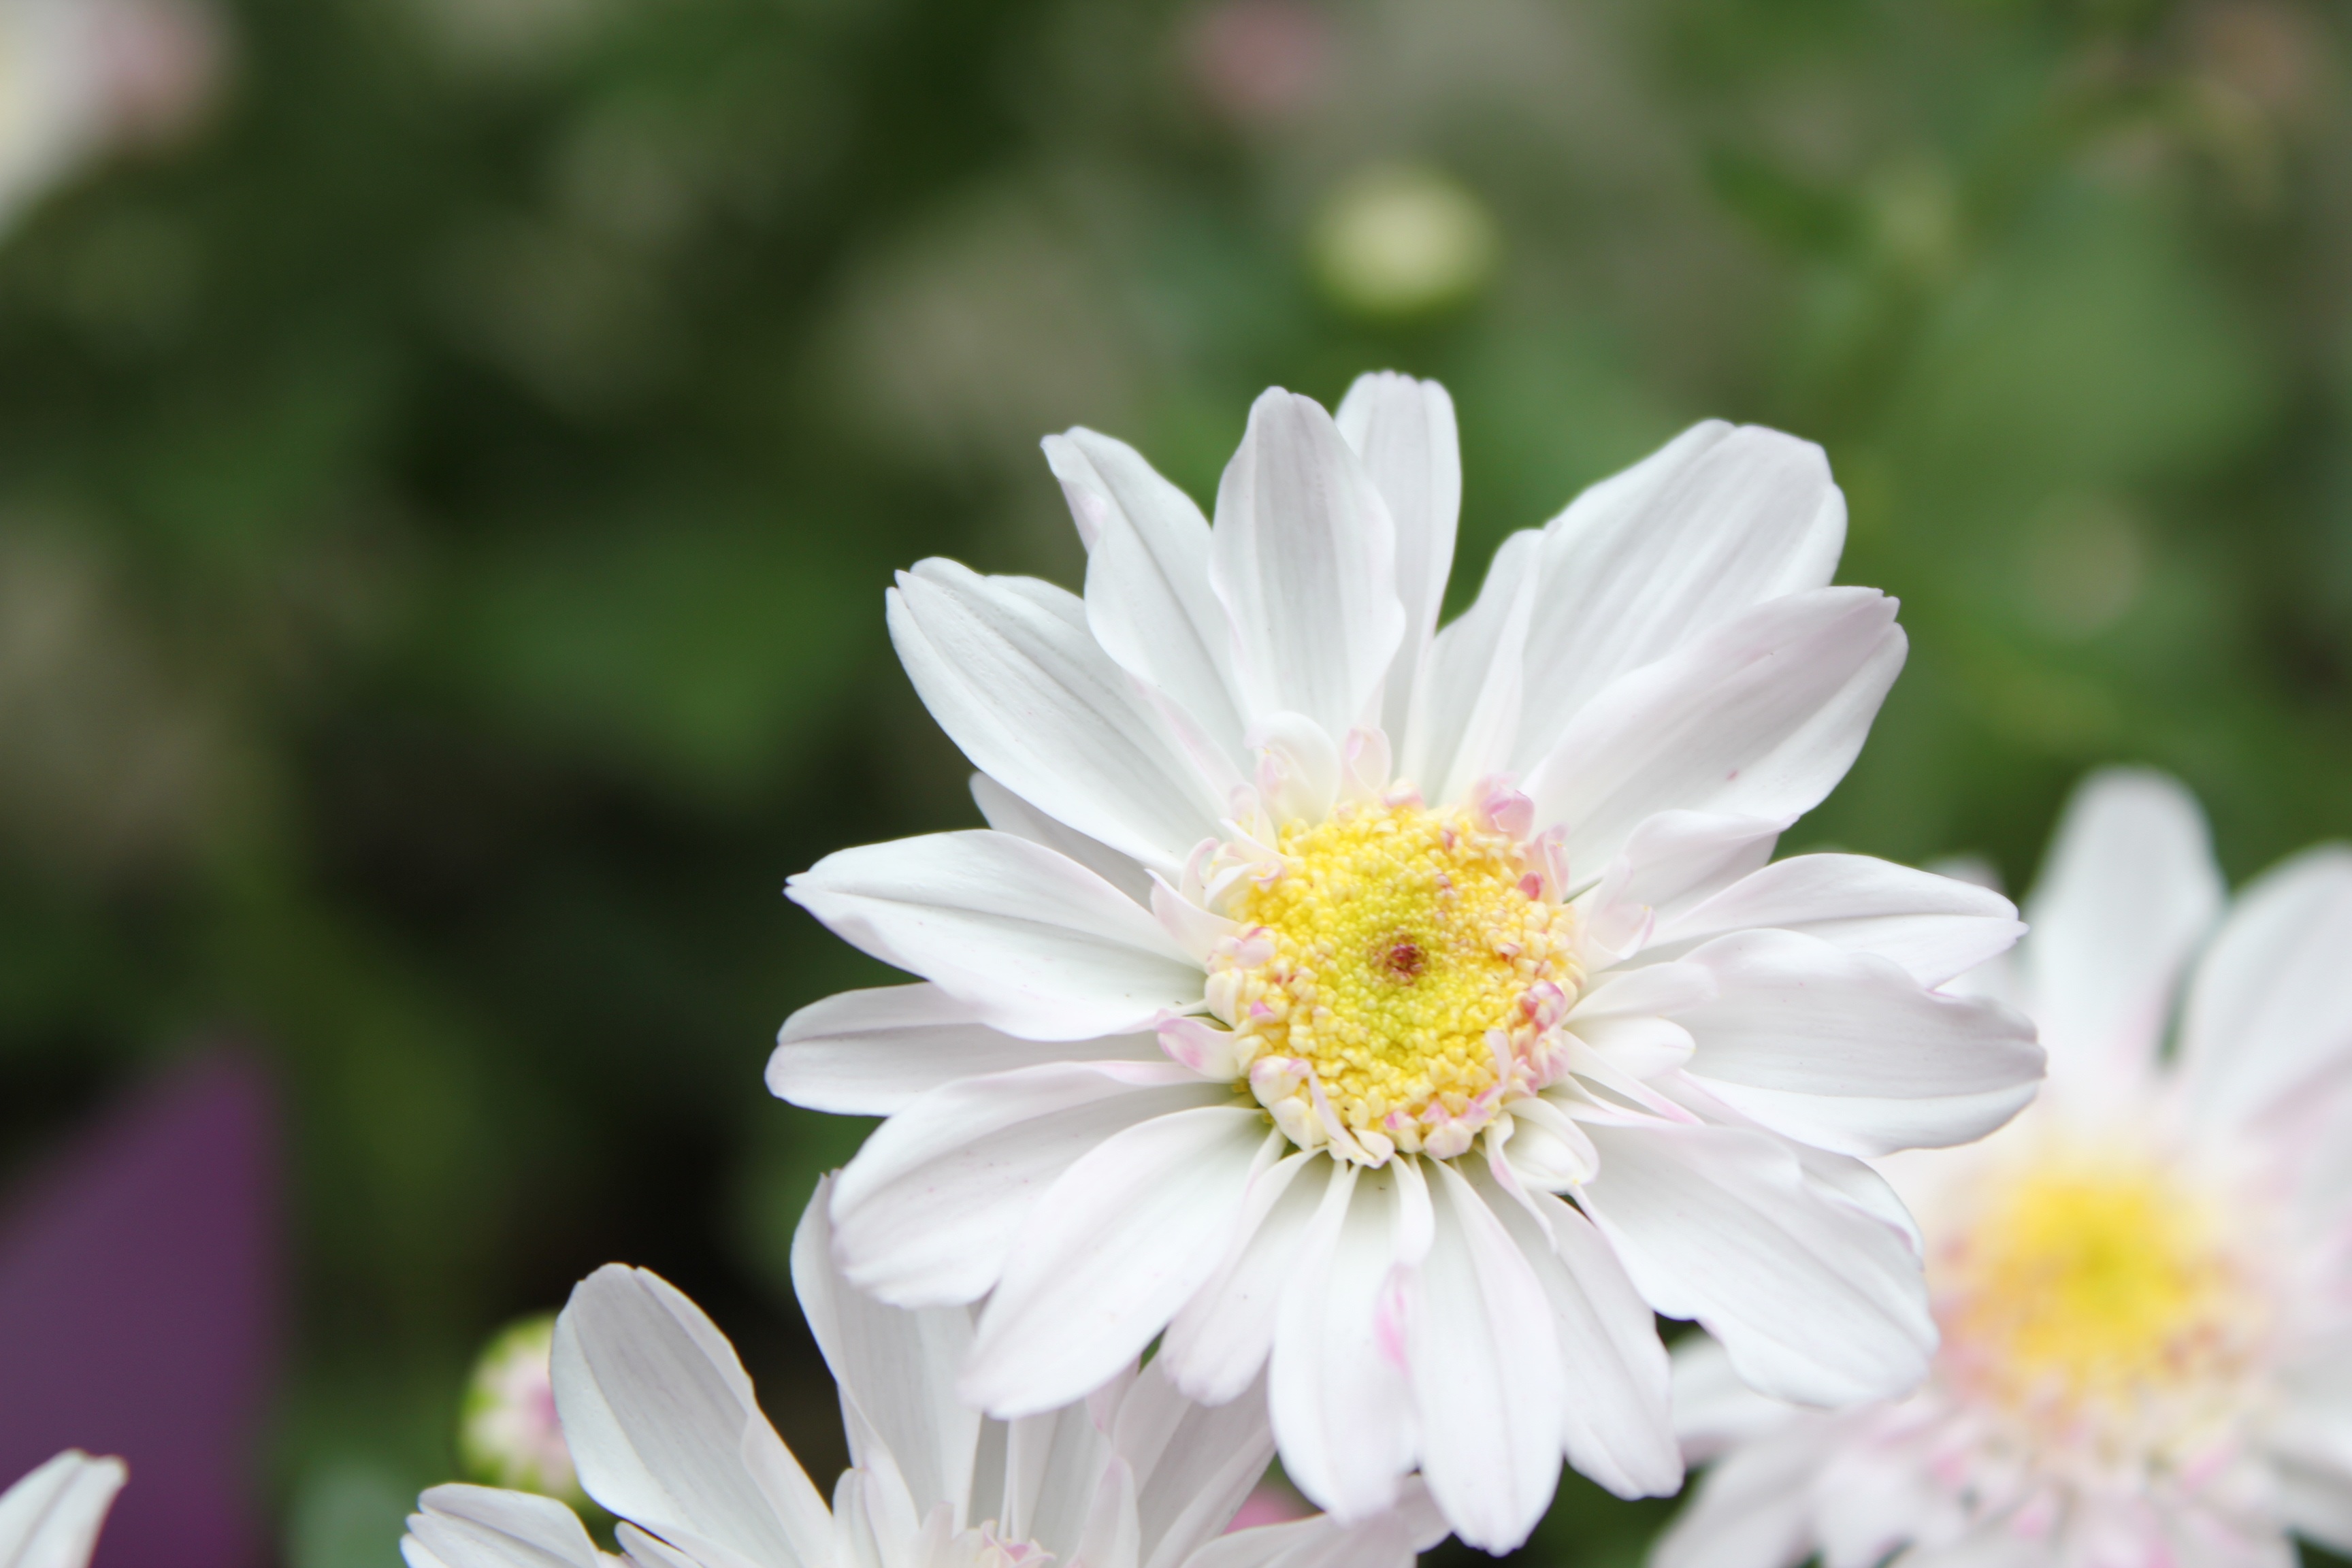
blossom, plant, flower, petal, daisy, flora, close up, macro photography, flowering plant, daisy family, city car, oxeye daisy, hua xie, chu chrysanthemum, annual plant, land plant, marguerite daisy, garden cosmos